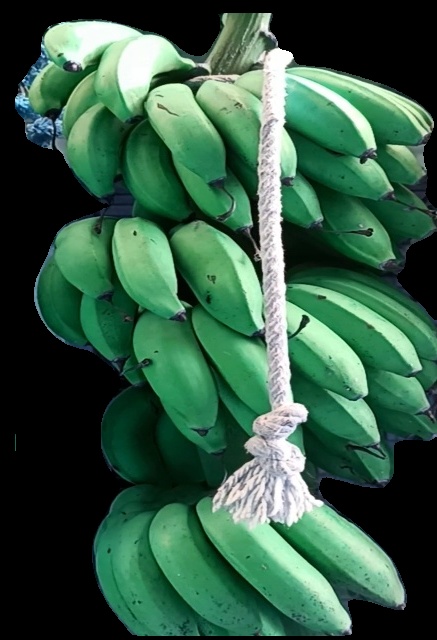
Variety: rasbale
Grade: grade2